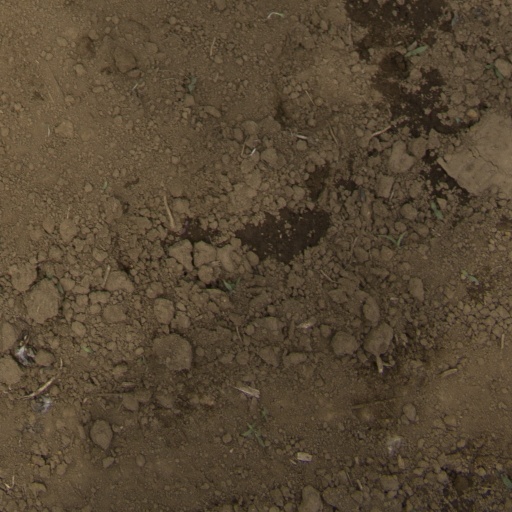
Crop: Jerusalem artichoke